Vikramshila Express

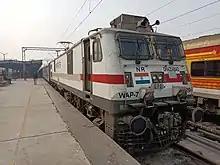
Ghaziabad-based WAP-7 locomotive at Anand Vihar Terminal with the Anand Vihar-Bhagalpur Vikramshila Express train

Vikramshila Express was inaugurated on 6 March 1977 between Bhagalpur and New Delhi. After the introduction of Magadh Express in 1980, Vikramshila ran from Bhagalpur to Patna Junction and from Patna, the coaches of Vikramshila were attached to Magadh Express and the train was then named Magadh Express, which used to leave Patna Jn. at 8:00 pm.